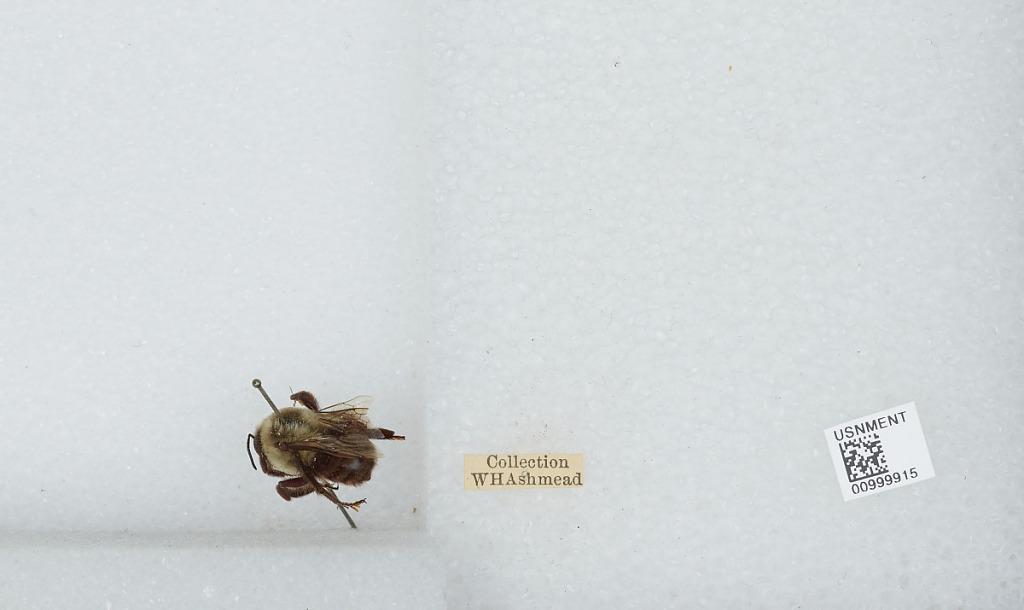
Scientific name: Bombus (Pyrobombus) impatiens Cresson